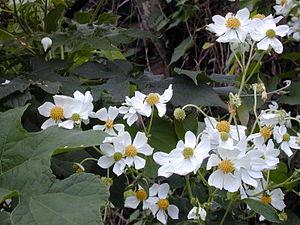
Montanoa est un genre de plantes dicotylédones de la famille des Asteraceae, originaire des régions tropicales d'Amérique.
Cette page présente un arbre phylogénétique des Asteridae, c'est-à-dire un cladogramme mettant en lumière les relations de parenté existant entre leurs différents groupes, telles que les dernières analyses reconnues les proposent. Ce n'est qu'une possibilité, et les principaux débats qui subsistent au sein de la communauté scientifique sont brièvement présentés ci-dessous, avant la bibliographie.